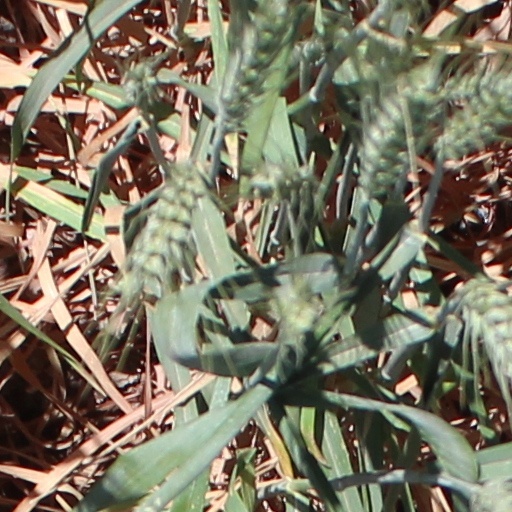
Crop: wheat